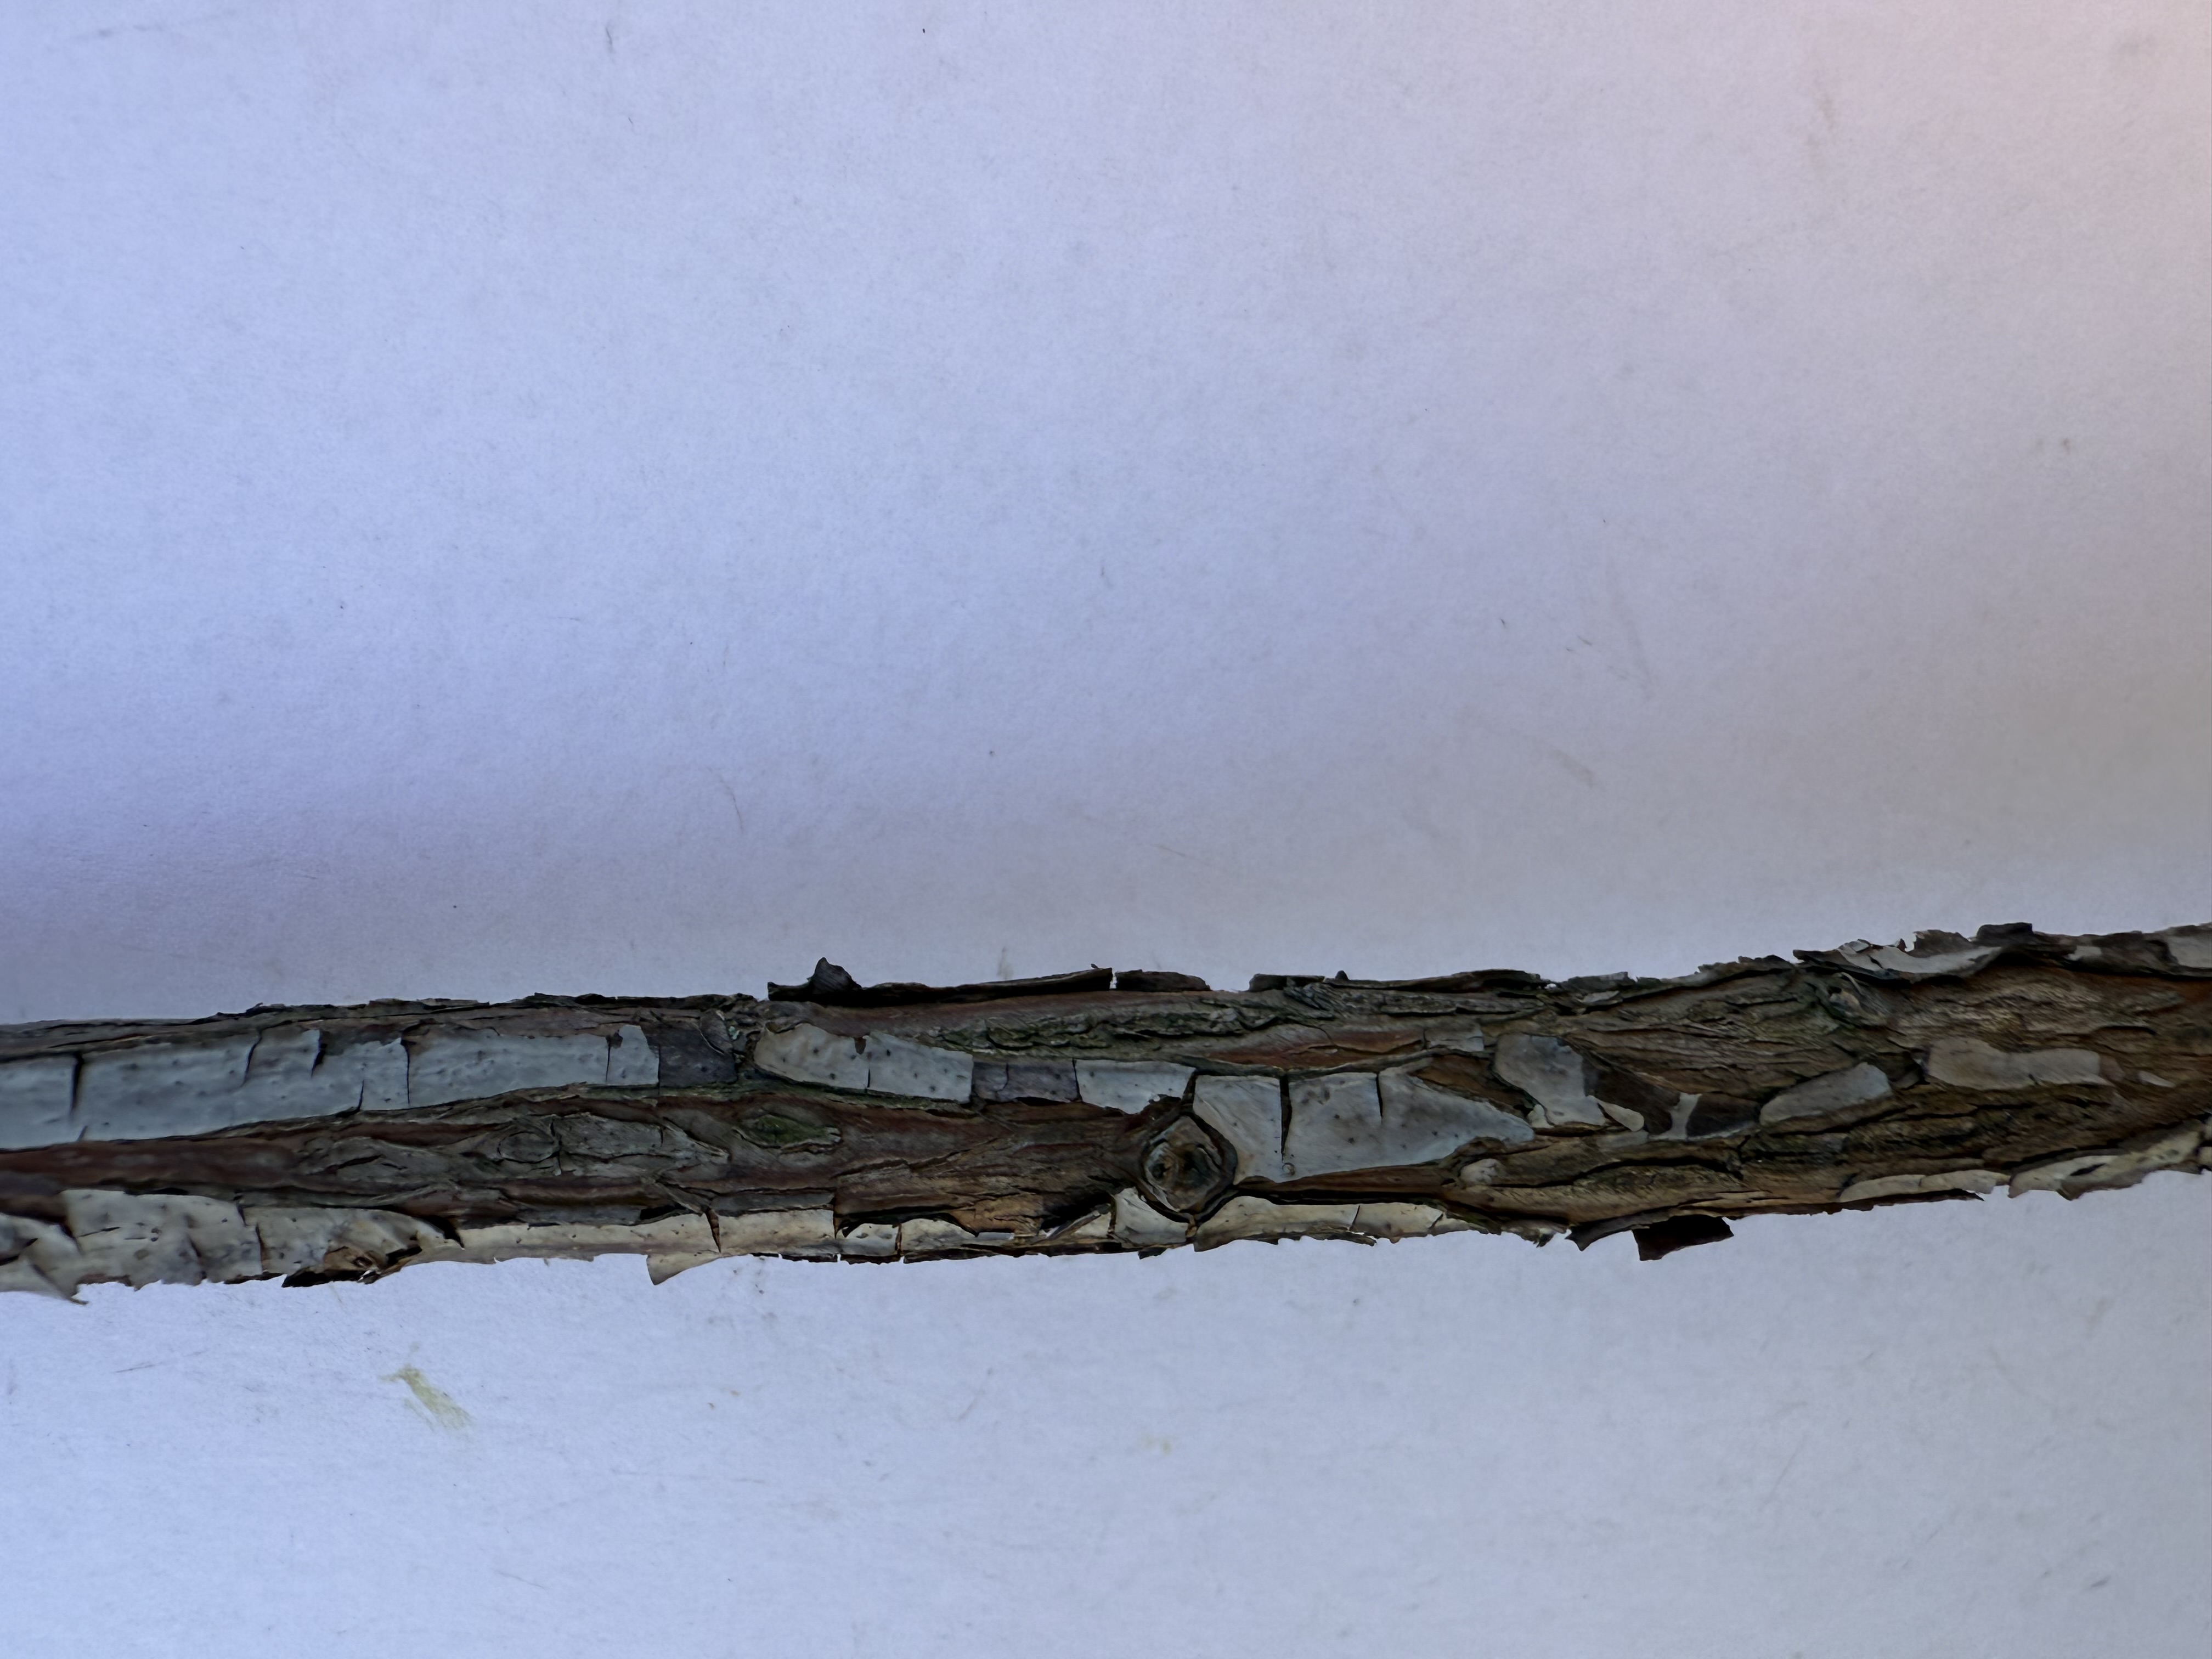
Variety: Wild Strawberry